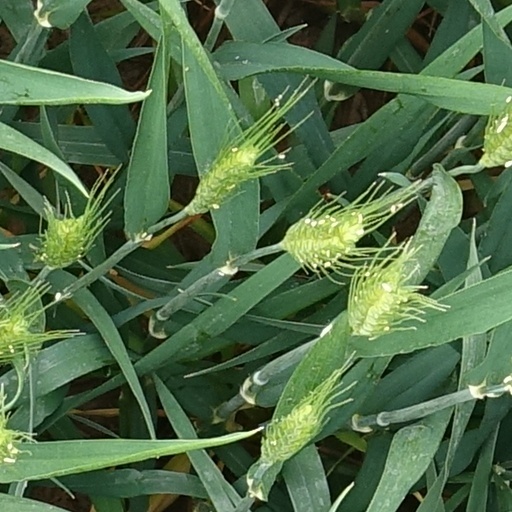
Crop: wheat